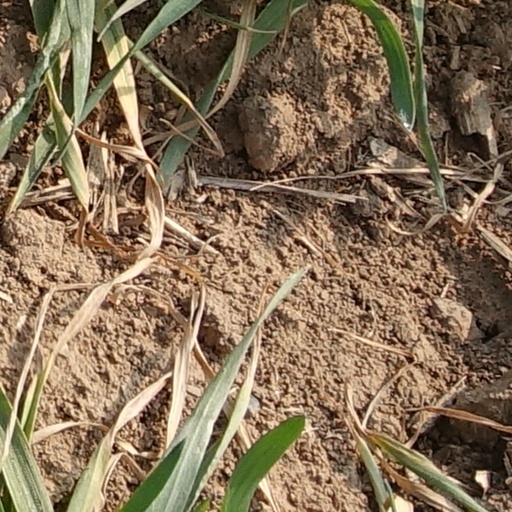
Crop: wheat